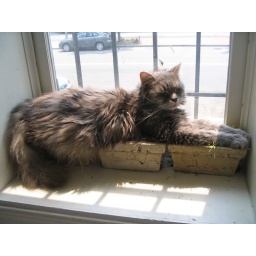
My cat Poopers lounging on plants in the window